Edmund Ashfield (Catholic agent)

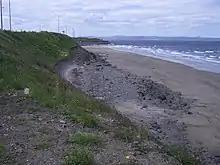
Sands at Seafield near Leith, where Edmund Ashfield was abducted in 1599

Edmund Ashfield (1576ca. 1620) was an English Catholic from Tattenhoe in Buckinghamshire. In 1599 he travelled to Edinburgh to meet James VI of Scotland. An English diplomat organised his kidnap and rendition in the belief that Ashfield was an agent of James VI and working to further his succession to the English throne.